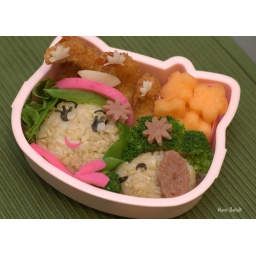
A girl walking the dog under the cherry trees